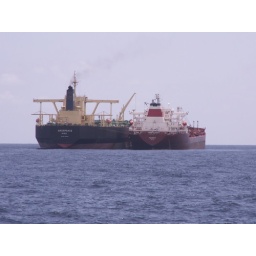
These ships are engaged in lightering operations in the Gulf of Mexico. the ship on the left is a supertanker.